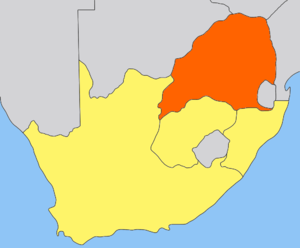
Sydafrikanske republik
Transvaal i starten af 1994
Sydafrikas geografiske placering
Den sydafrikanske republik, ikke at blive forvekslet med Republikken Sydafrika, udgjorde en statsdannelse sammenfaldende med det område som både tidligere og senere har været kendt som Transvaal, først fra 1857 til 1877, og igen, efter et vellykket boeroprør mod det britiske overherredømme, fra 1881 frem til den blev okkuperet af briterne i 1900 under den anden boerkrig. Den første præsident i den sydafrikanske republik var Marthinus Wessel Pretorius. Han blev først valgt i 1857. Den mest kendte og den anden præsident var Paul Kruger som blandt andet grundlagde Kruger Nationalpark